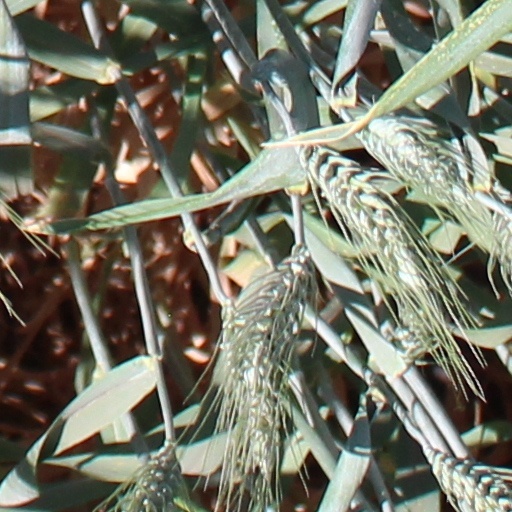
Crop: wheat